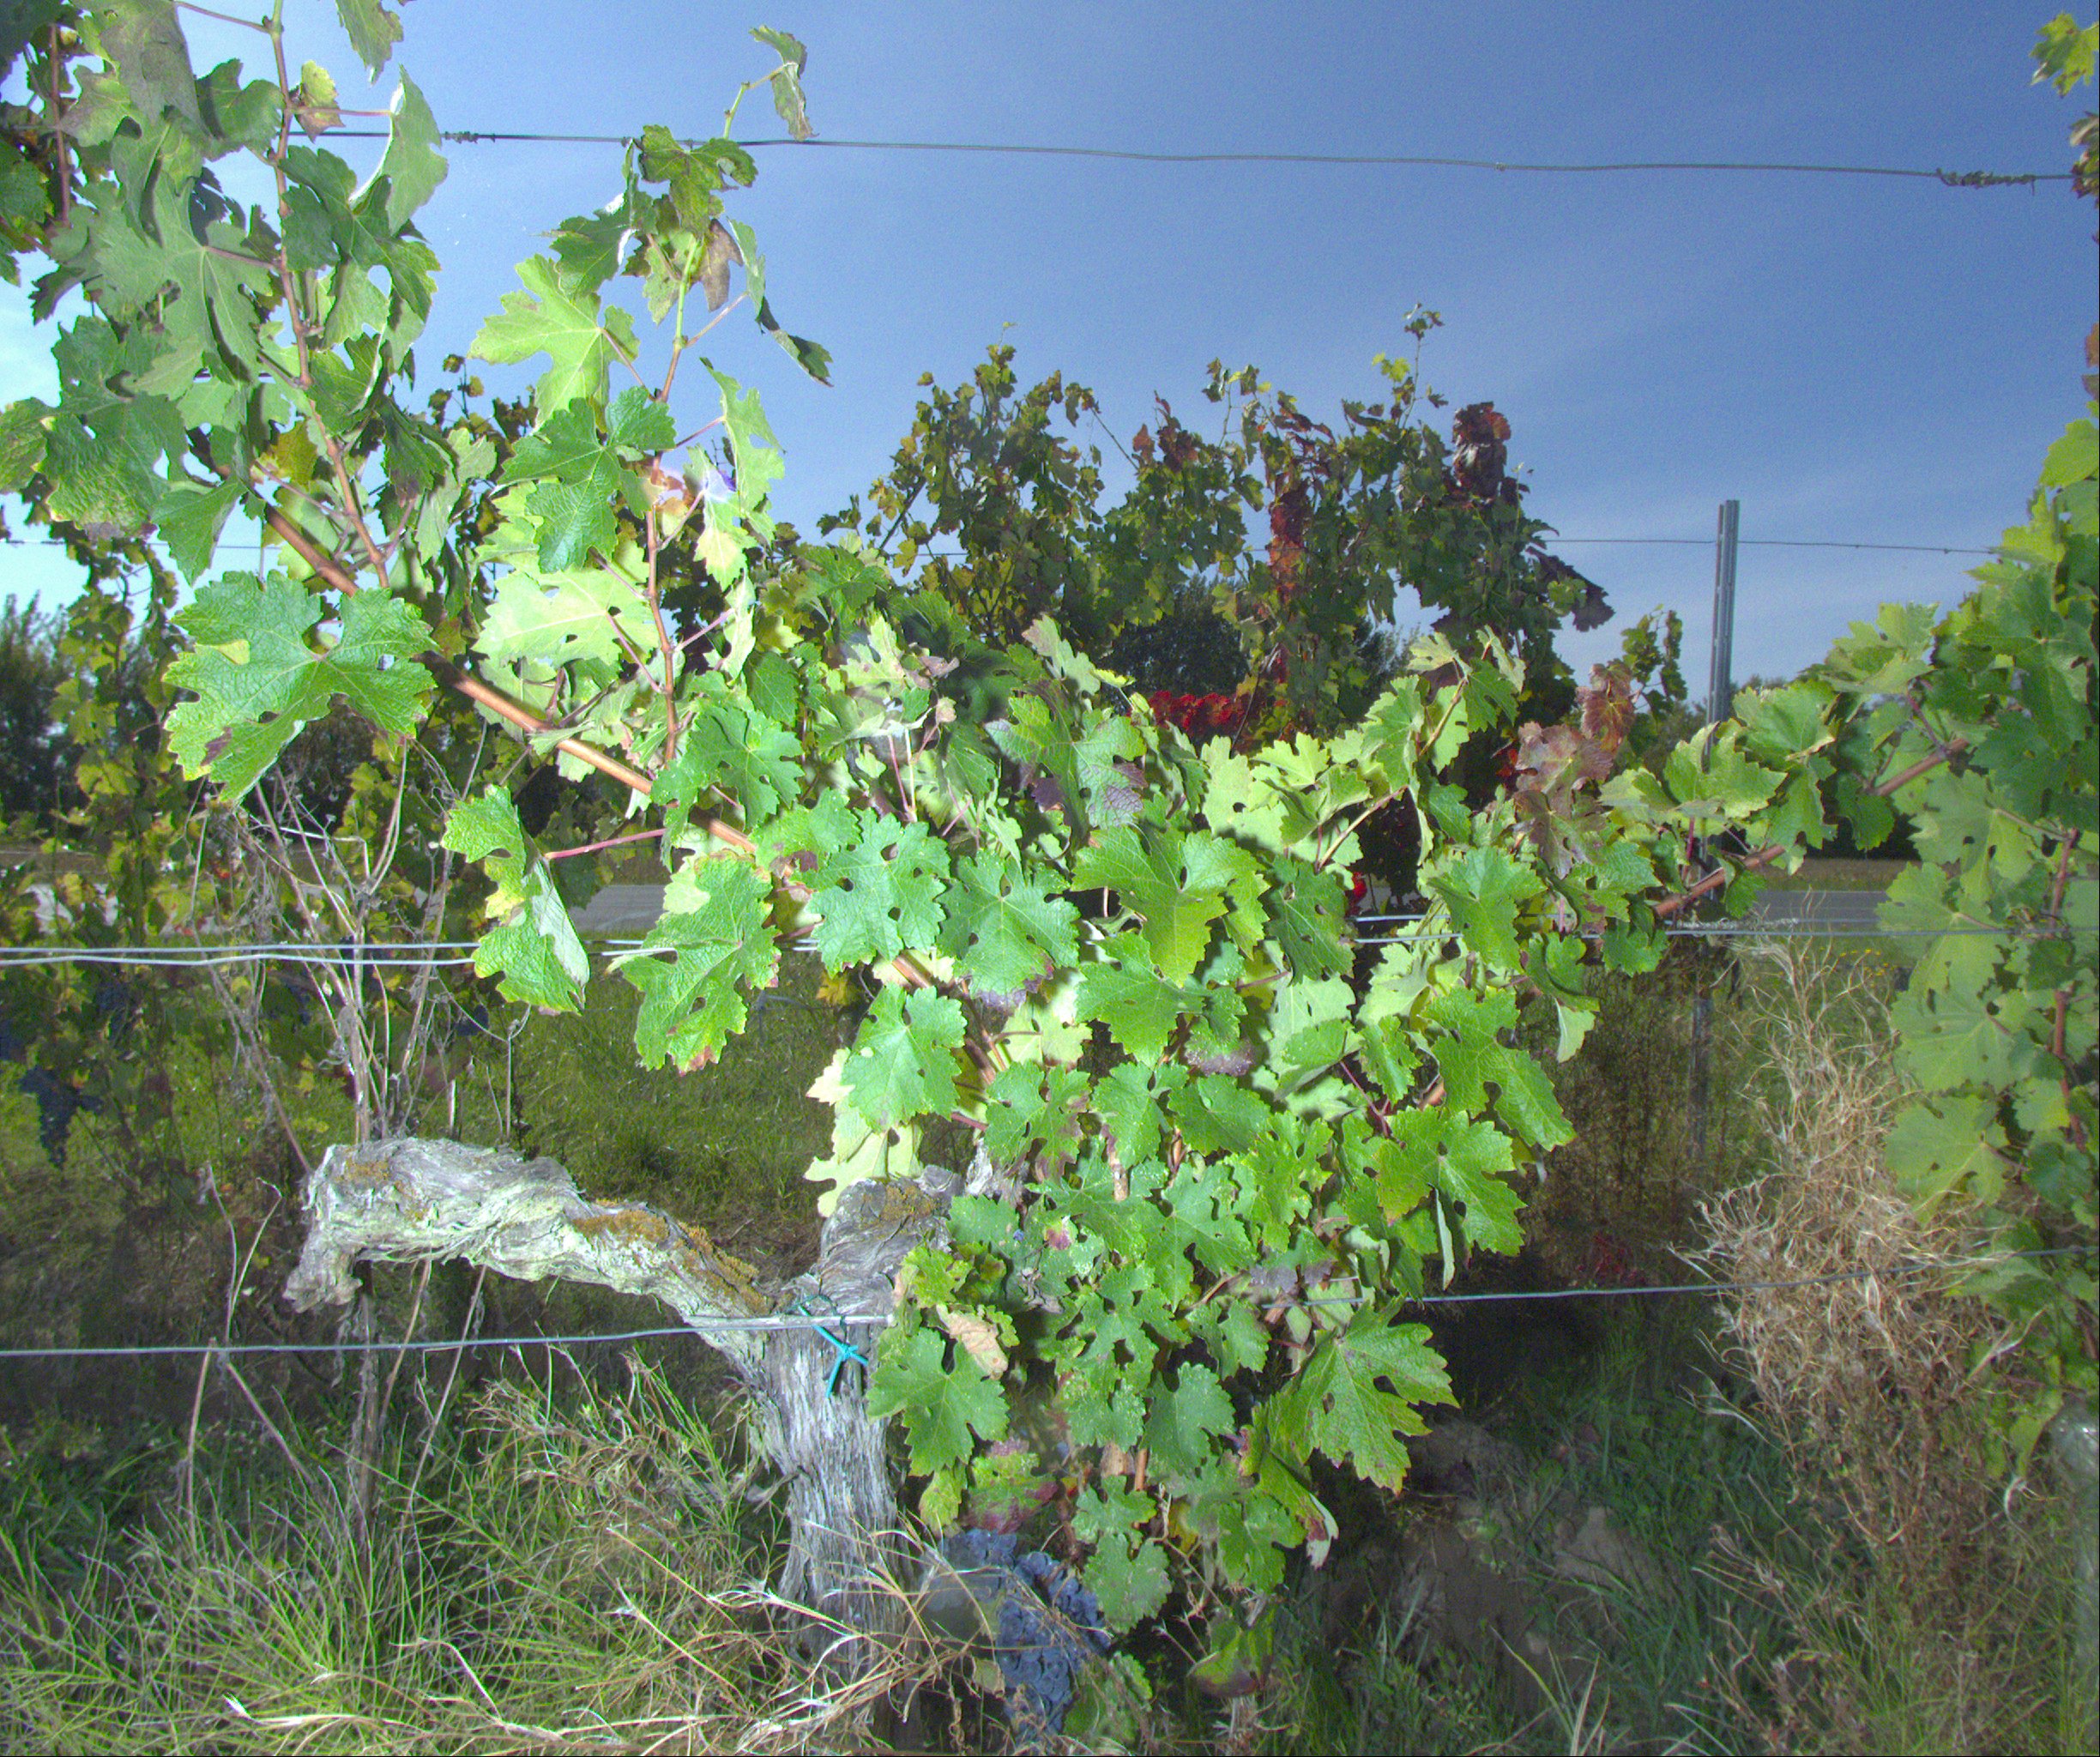
Grape variety: cabernet-sauvignon
Disease: confounding disease (conf+)